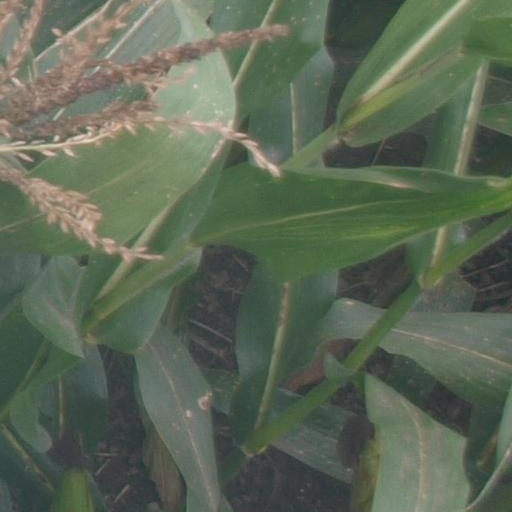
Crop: maize; corn